Holland Torpedo Boat Company

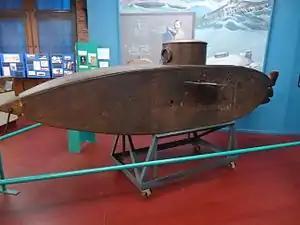
"Boat No. 1" launched May 22, 1878,

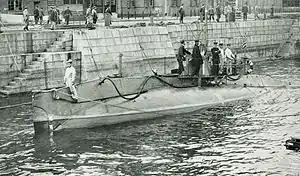
Holland 1-class submarine Japan purchased during the Russo Japanese War

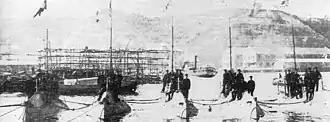
Japan's first fleet of submarines (Nos. 1 to 5, all John Philip Holland designs), assembled by Arthur Leopold Busch in the Naval Review of October 1905.

Holland had meetings with the Fenian Brotherhood, an Irish republican organization that was founded in 1858 in the United States. The Fenian Brotherhood hoped to use the submarines in their fight for freedom against England. The Brotherhood agreed to fund three submarines. After seeing Holland's prototype surface and dive off Coney Island, the Fenian Brotherhood invested in the Holland Torpedo Boat Company. With the funds, Holland built at Todd & Raftery's shop at Paterson, New Jersey, a one-man submarine "Boat No. 1" launched May 22, 1878, with press coverage. "Boat No. 1 "was 14 feet long, 2.25 tons, and was powered by a 4 HP Brayton internal combustion engine driving a single screw. Holland tested and then sank "Boat No. 1" on the Passaic River after he completed his test in 1878. The scuttled sub was raised in 1927 and is a museum ship at the Paterson town museum.